Westland Wizard

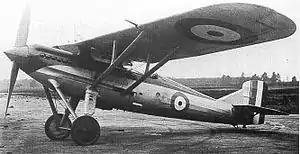
Original Falcon-engined form

The Westland Wizard was Westland Aircraft's first attempt to produce a monoplane fighter. The project was privately funded and the prototype design was done in the spare time of the company's engineers. This all happened during 1926, with high-speed performance as the primary goal.